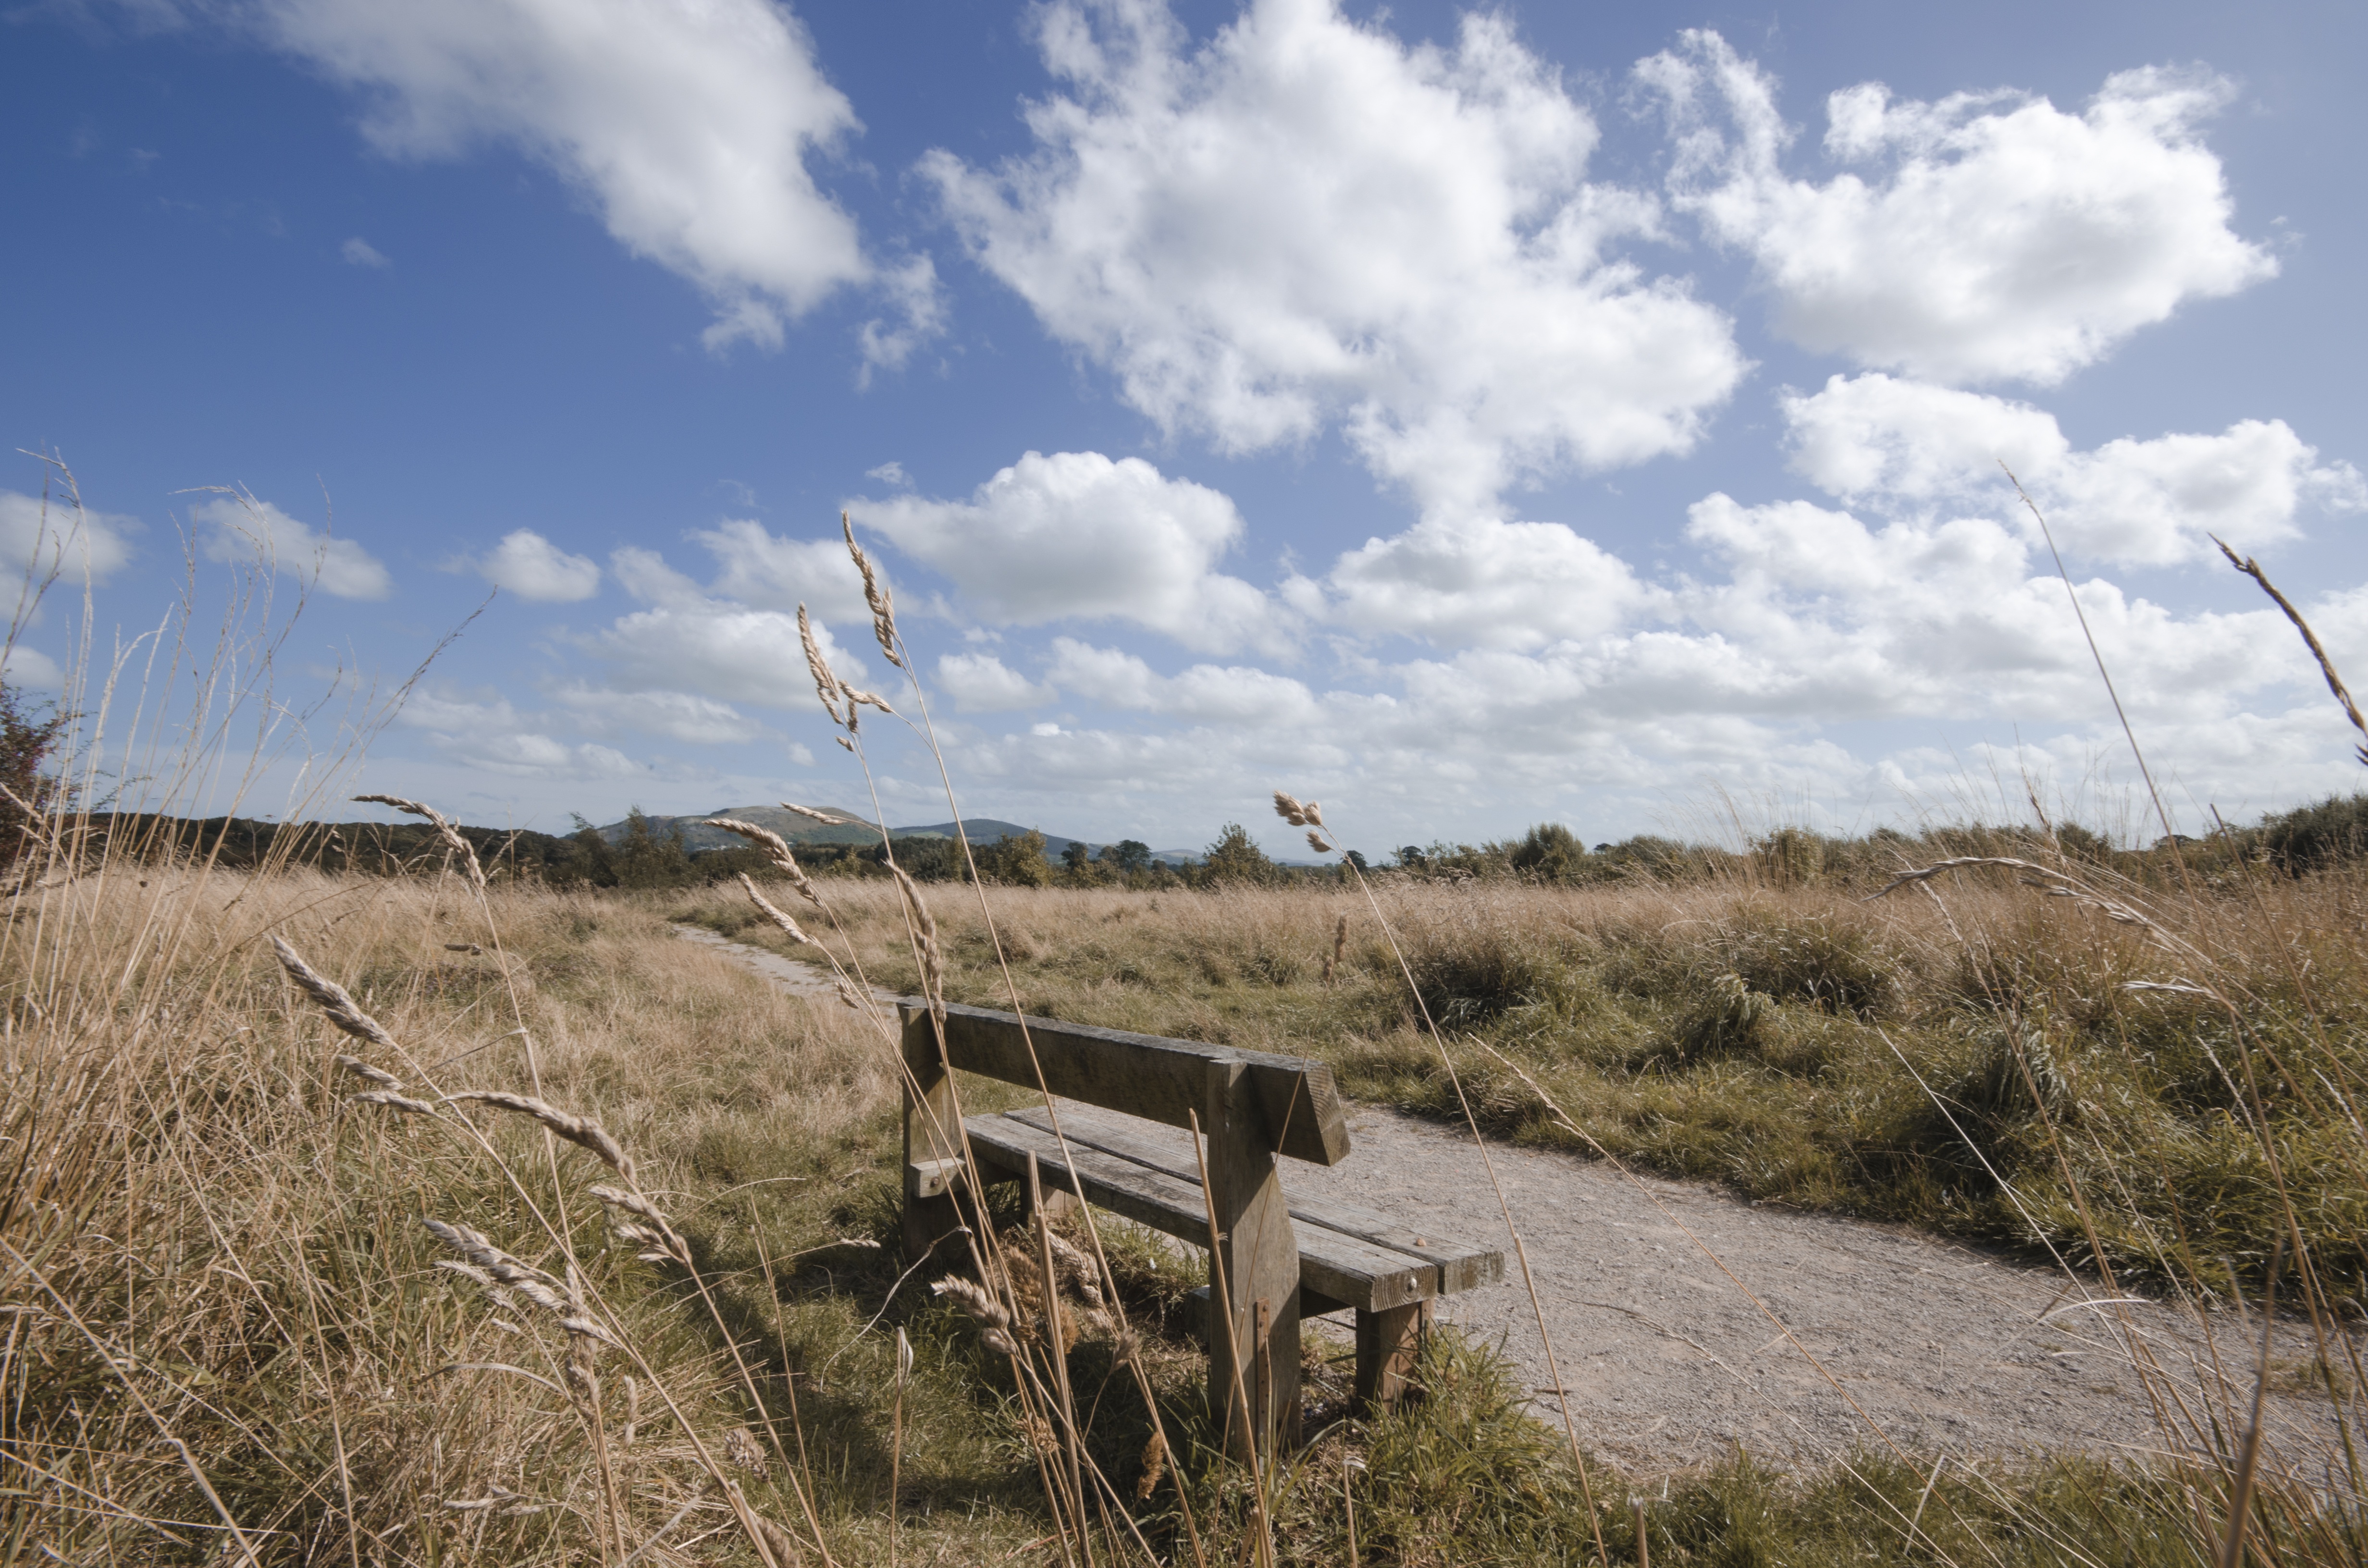
landscape, nature, grass, outdoor, horizon, marsh, cloud, sky, bench, field, farm, prairie, hill, wind, summer, rural, ranch, blue, agriculture, plain, grassland, wetland, scene, habitat, steppe, rural area, natural environment, grass family